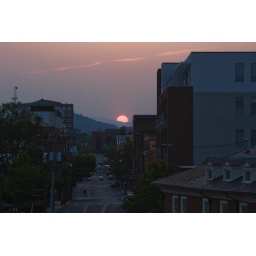
Very warm humid evening in C-Ville. Sun was a big orange ball for about 40 minutes leading to sunset.